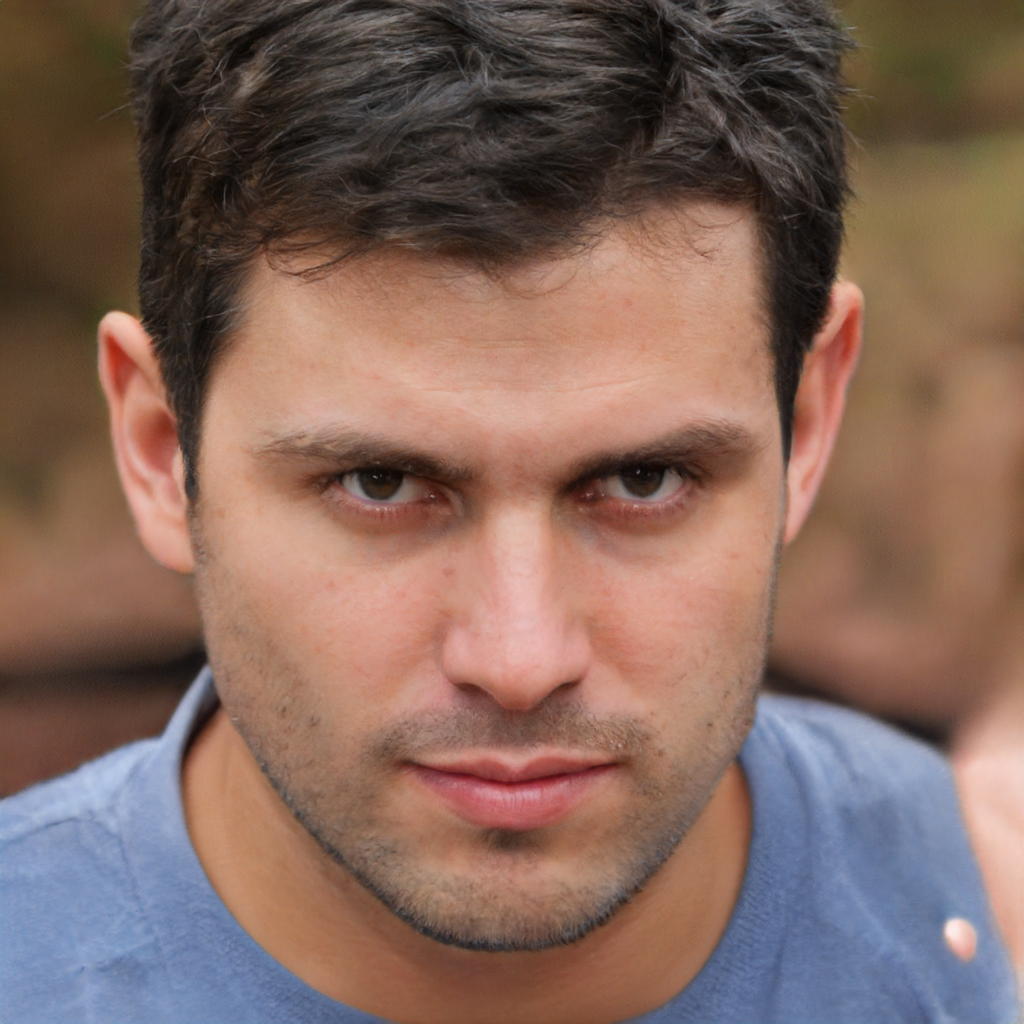
Gender: Male